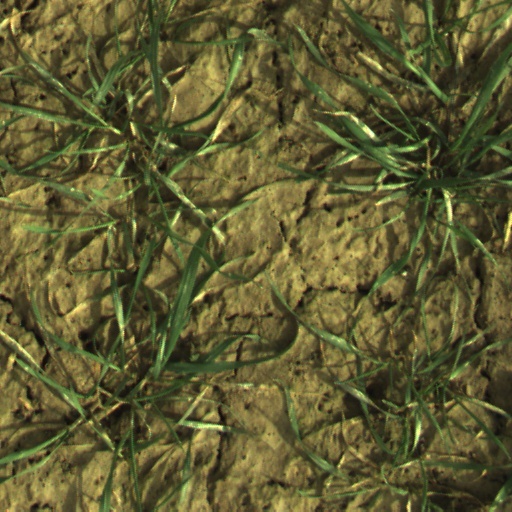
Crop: wheat